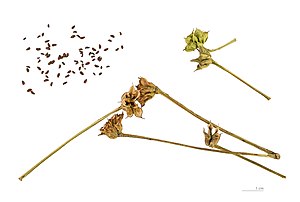
Eng-kabbeleje / Anvendelse
Caltha palustris
Engkabbeleje, også skrevet Eng-Kabbeleje, er en 15-30 cm høj urt, der vokser på våde enge og i grøftekanter.